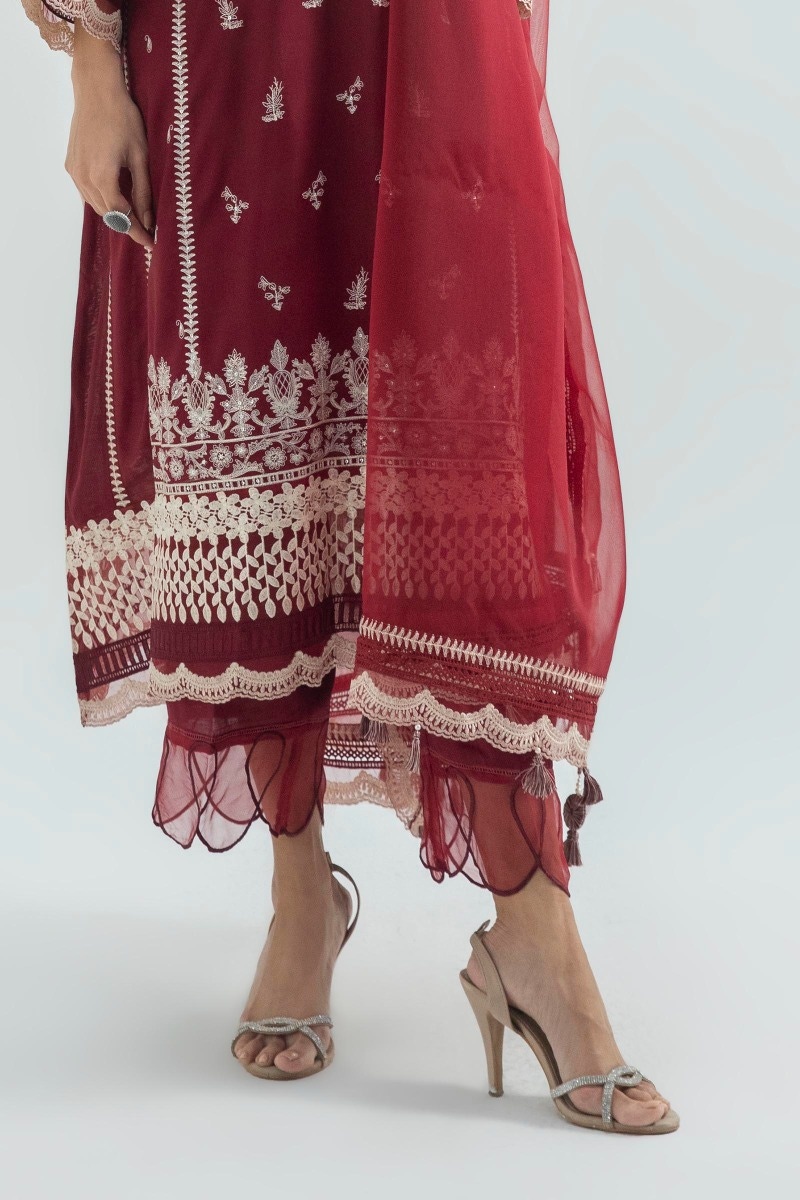
burgundy embroidered chiffon salwar